Lazaros Tsamis

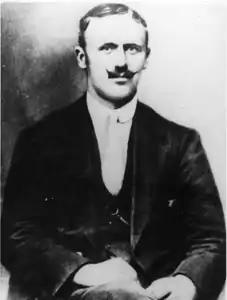
Ο Λάζαρος Τσάμης σε φωτογραφία του 1914 από το "Ίδρυμα Μουσείου Μακεδονικού Αγώνα".

In the spring of 1905, after an order from the Greek Consulate of Bitola, Lazaros met the leader of the Greek guerrilla forces in the vilayet of Bitola, Tsondos Vardas in the Kontsiko Anaselitsis. During this meeting Tsontos Vardas delivered to Lazaros, for transmission and distribution, the salaries of all Greek guerrilla groups operating in the region of Korestia and Prespa and documents with instructions for their future actions. On the day of Pentecost in 1904, the Greek Consul in Bitola Nicholas Xydakis asked Lazarus to organize a meeting of all the Greek important figures and captains who were active in the area of Korestia and Prespa, for more coordination of their action. The gathering was organized at the residence of the head of the village of Pisoderi, Nahum Liakos, but the information leaked to the Ottoman administration and military detachments surrounded the village and were awaiting the arrival of the Greek chieftains to arrest them, action that would expose the Greek Consul in Pisoderi. Lazaro's mother, Anastasia Tsamis, managed to get out of the surrounded village and notify promptly the Greek rebels for being Turkish army.